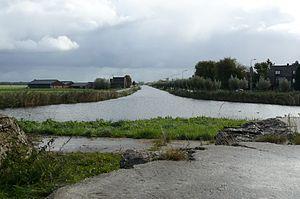
Le Naardertrekvaart est un canal de halage, qui est situé dans la province néerlandaise de la Hollande-Septentrionale.